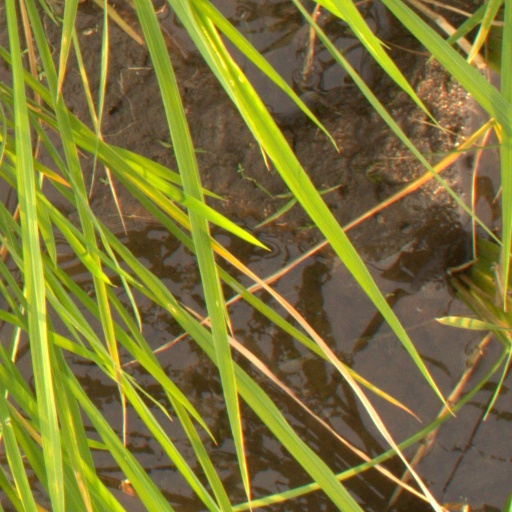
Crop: rice